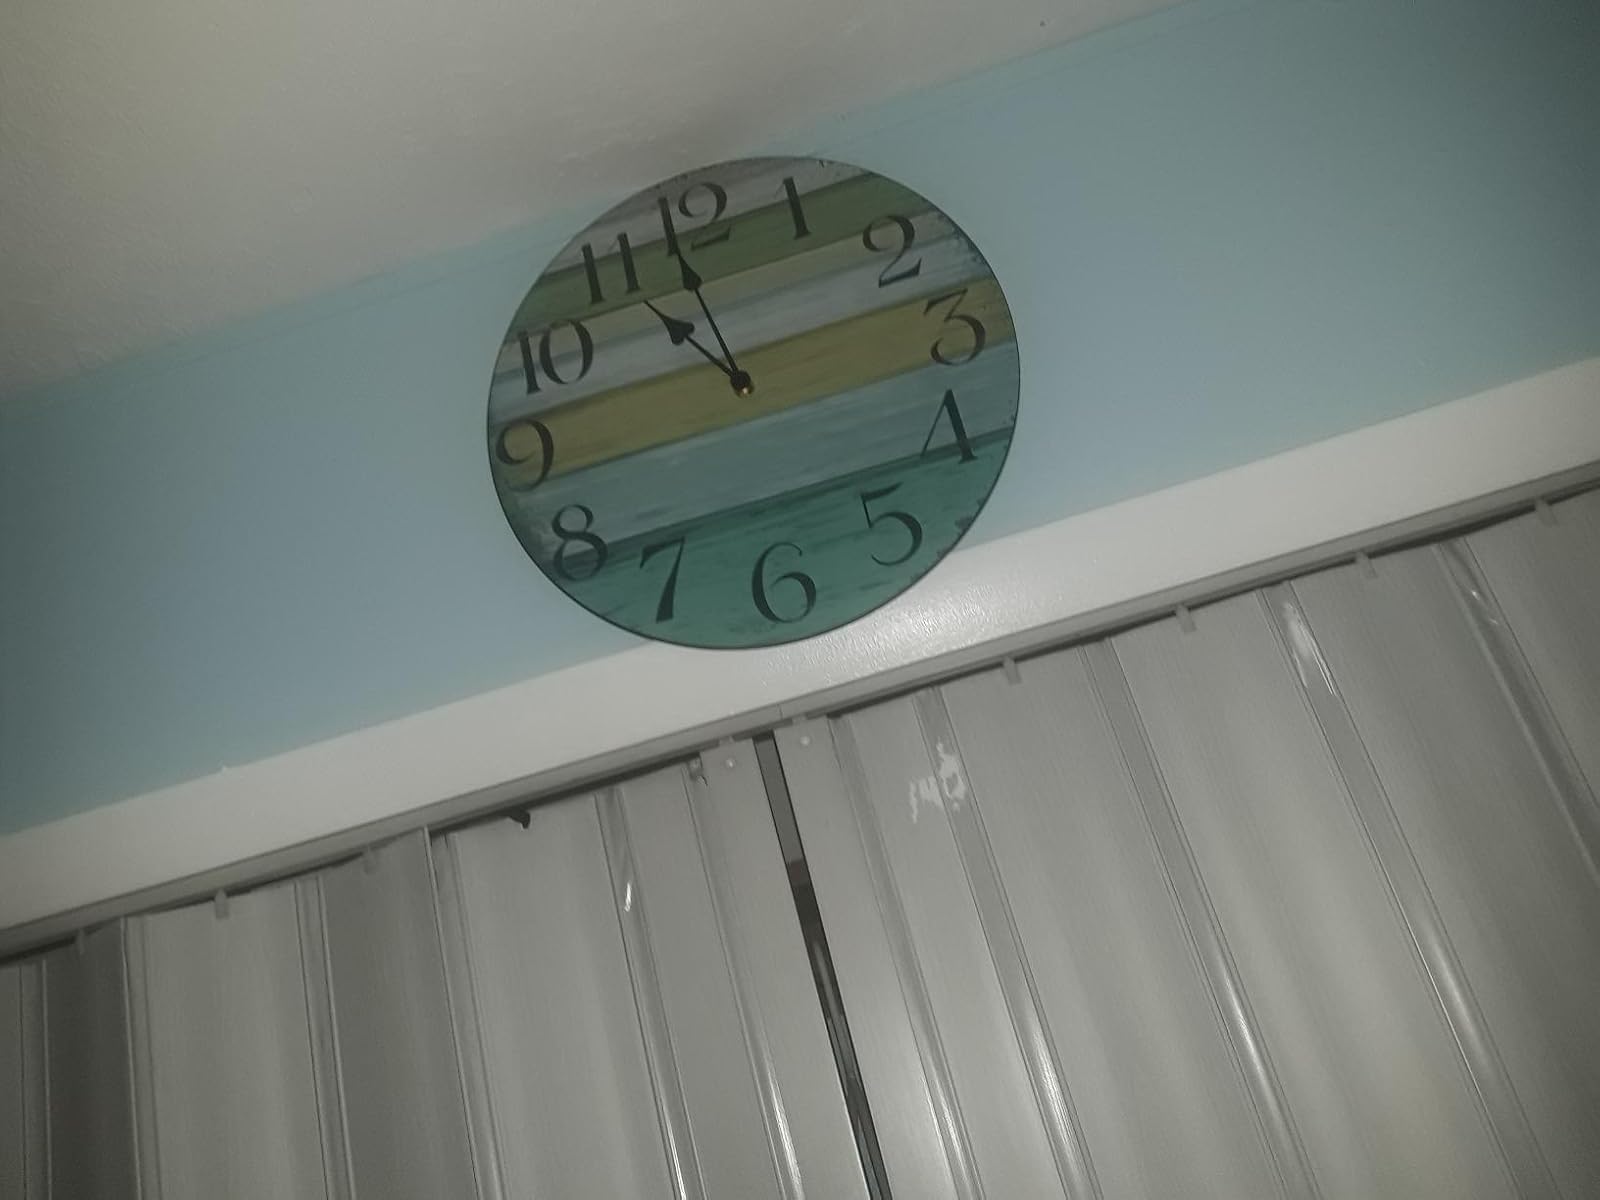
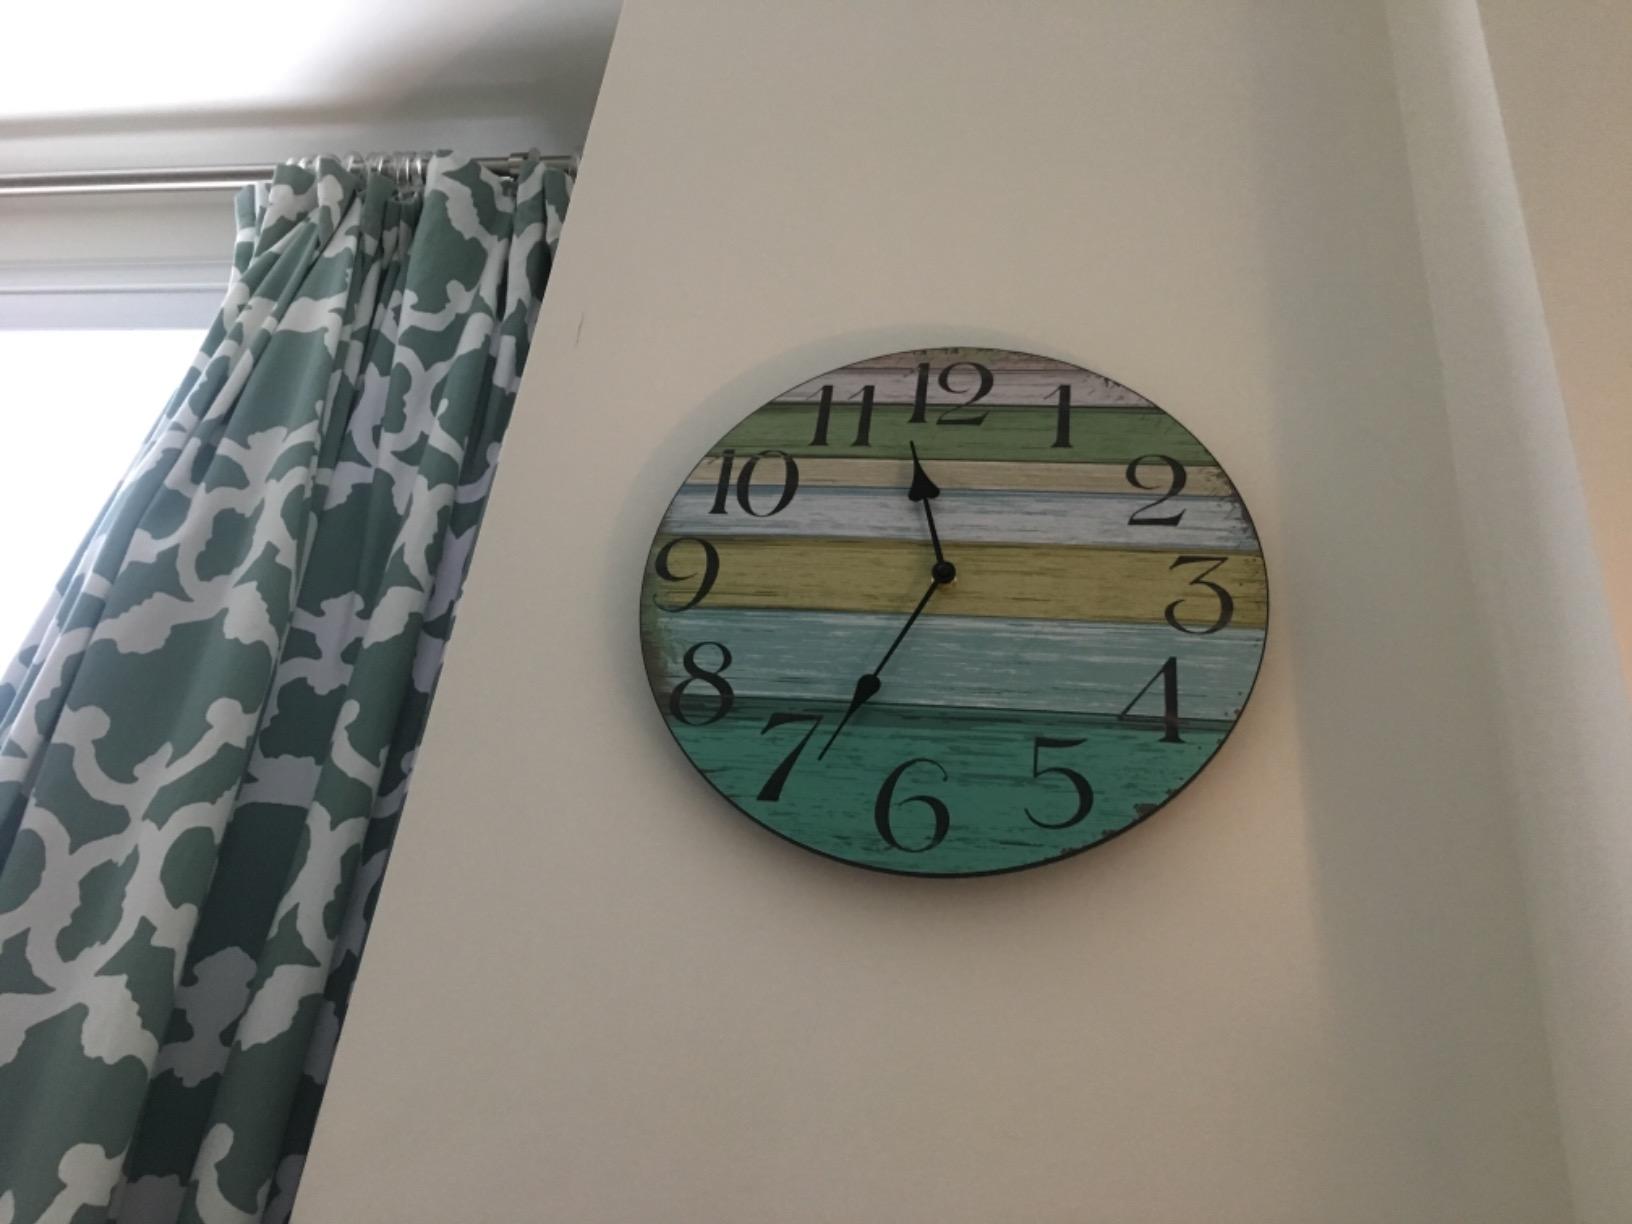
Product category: clock
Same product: yes